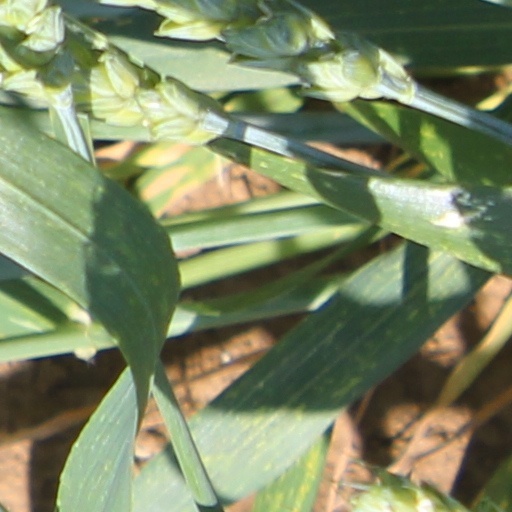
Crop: wheat